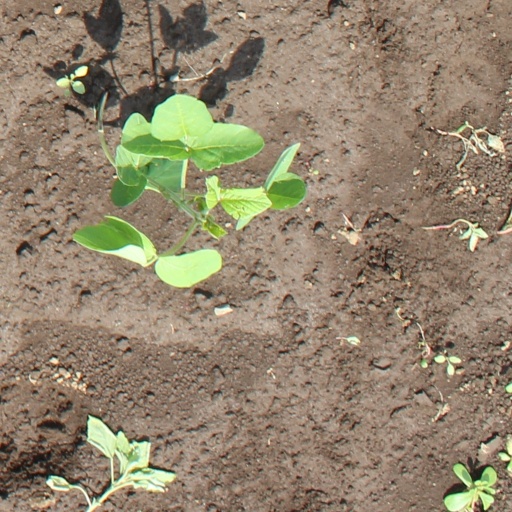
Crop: soybean